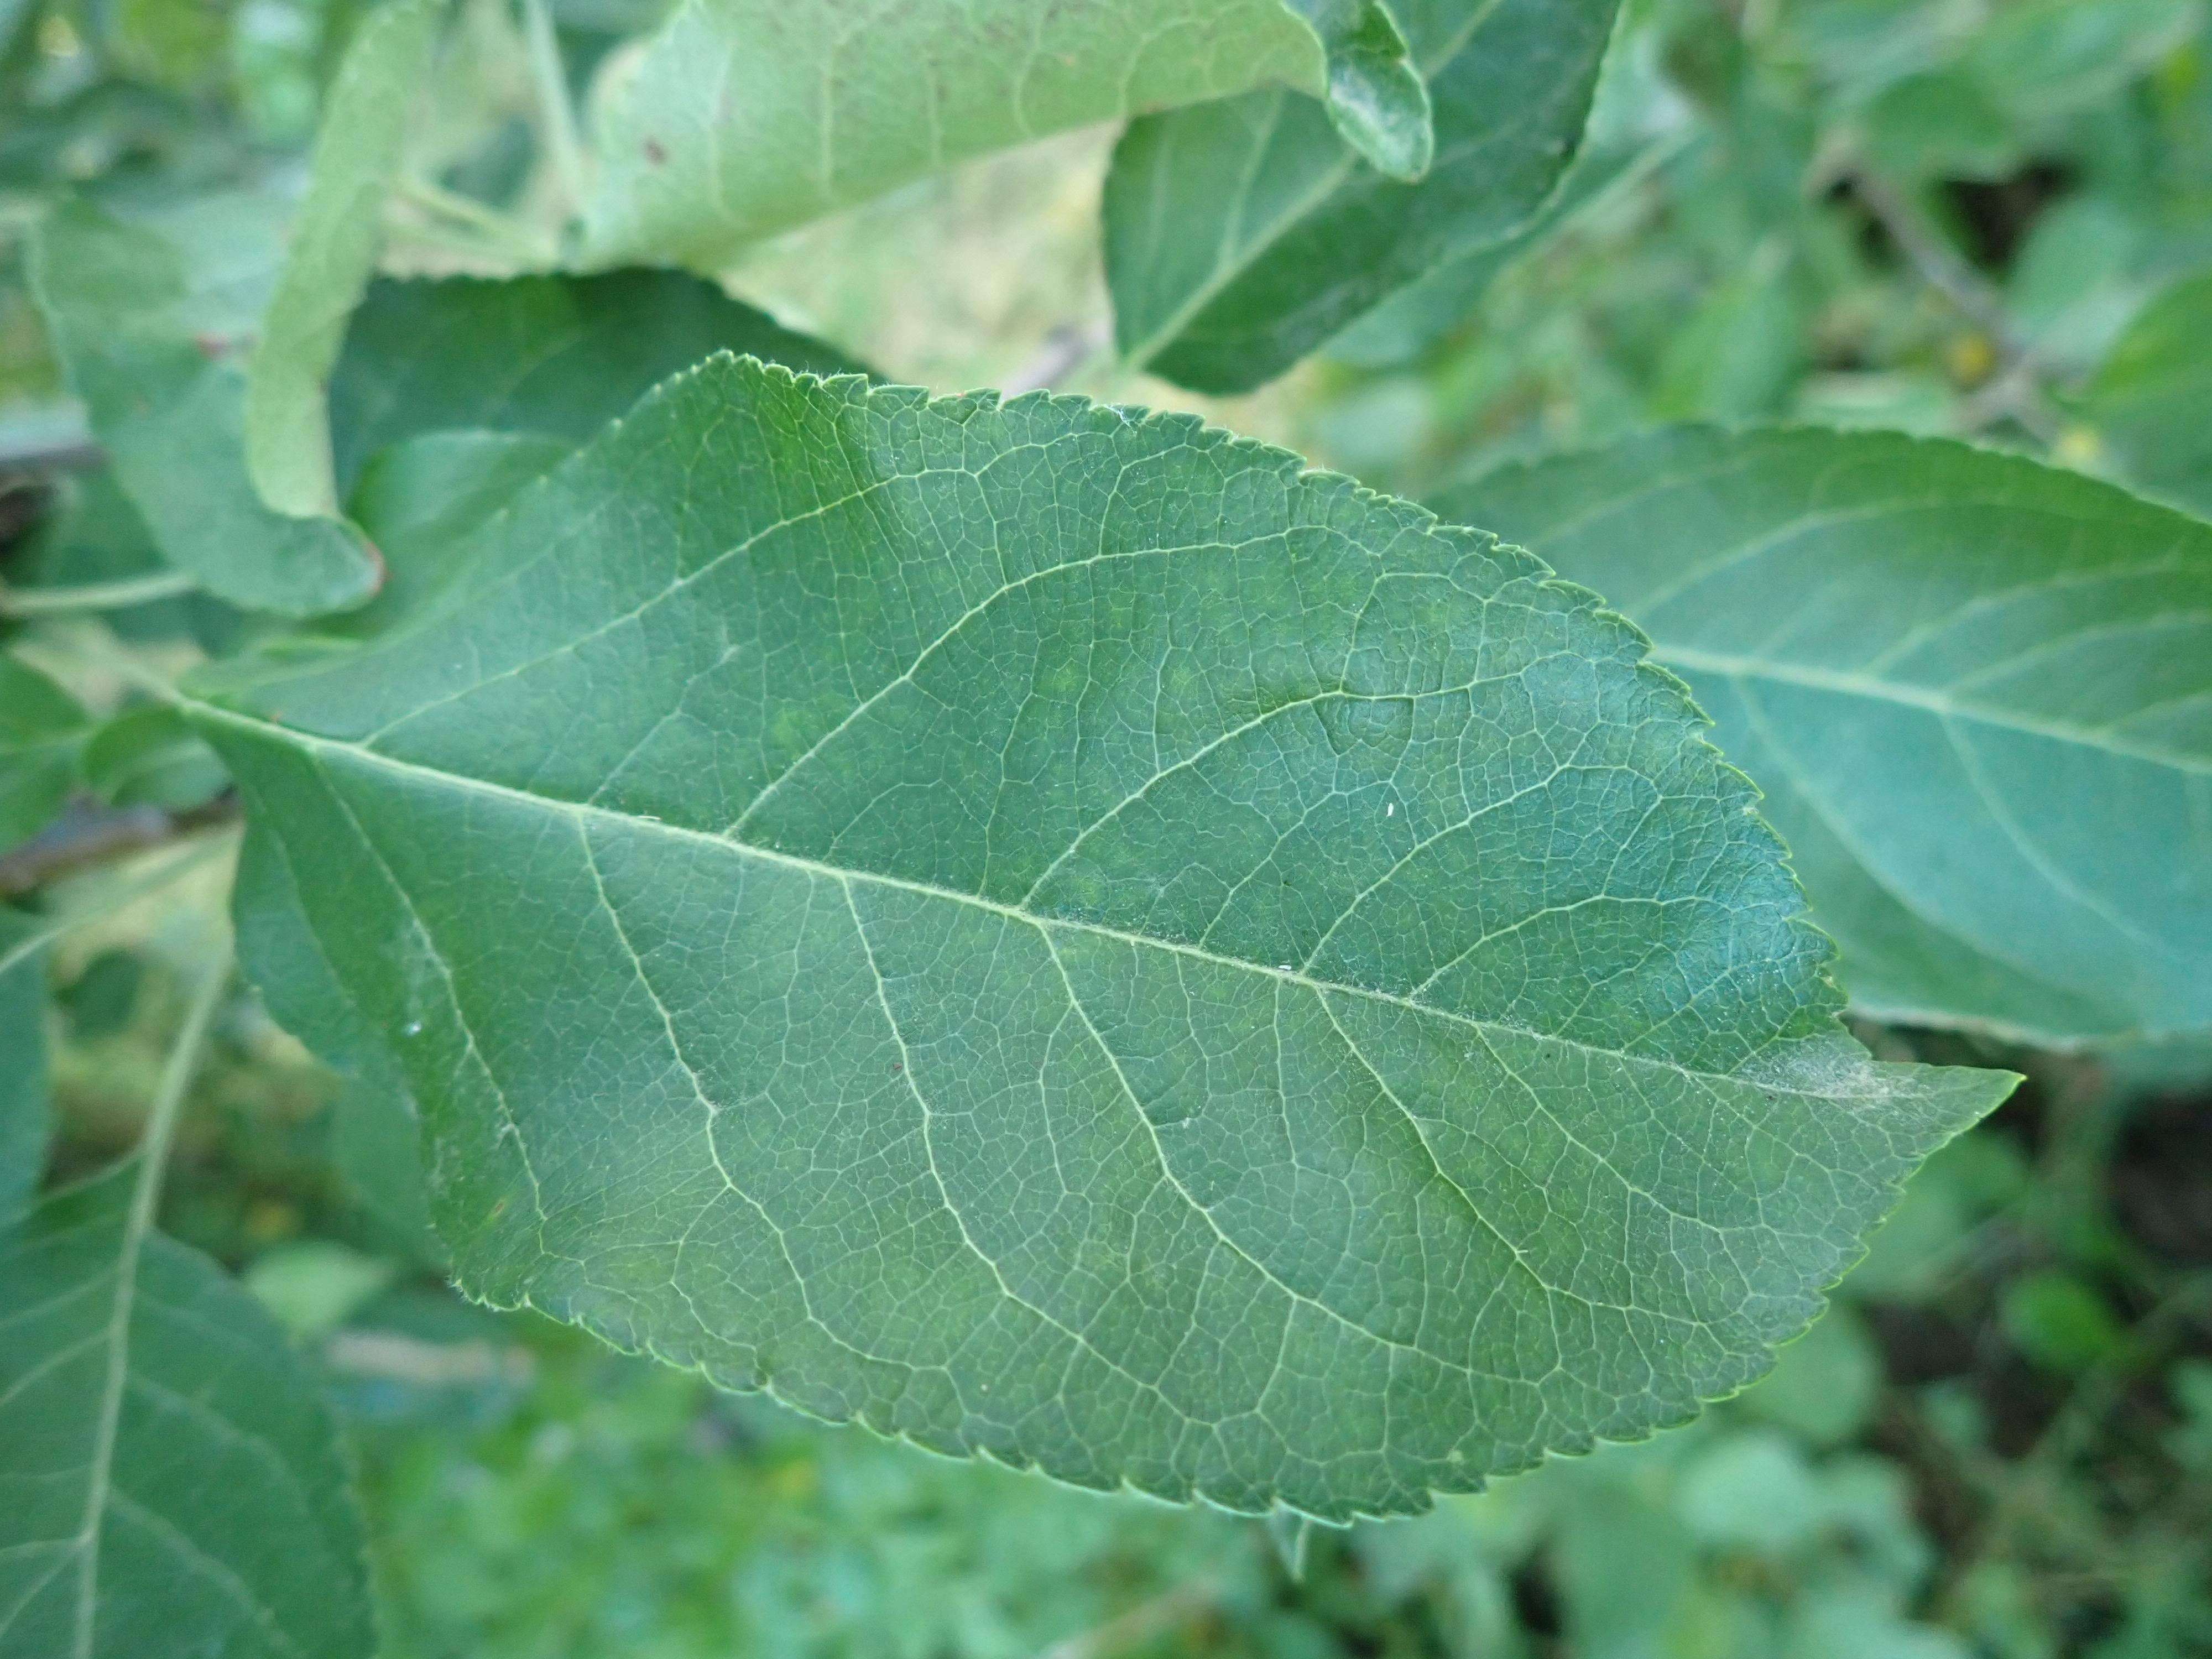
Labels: healthy